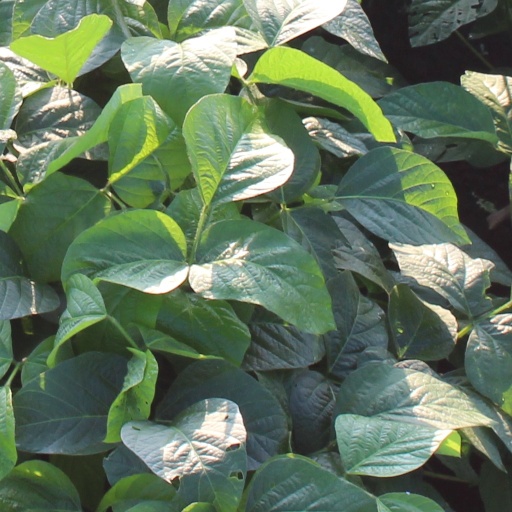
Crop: soybean